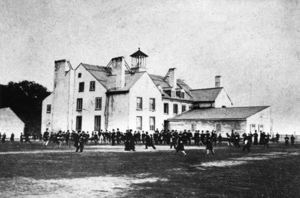
L'ancienne résidence des gouverneurs de Trois-Rivières convertie temporairement en collège. Le Collège de Trois-Rivières occupait autrefois l'édifice des Casernes.
Le Séminaire Saint-Joseph de Trois-Rivières est une école secondaire privée et mixte située en plein cœur de Trois-Rivières. L'établissement accueille actuellement un peu moins de 800 élèves. L'école a hébergé plusieurs élèves maintenant réputés au Québec et même au Canada. Le bâtiment loge également une aile complète de locaux d'habitation pour la communauté religieuse, une chapelle, un service d'archives ainsi que le musée Pierre-Boucher.